Law enforcement by country

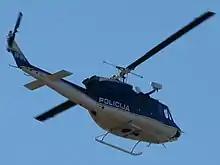
A police helicopter used by the Slovenian National Police.

There are also other smaller specialized police services, like the "Autoridade de Segurança Alimentar e Económica" (ASAE – Food and Economic Safety Authority), the "Polícia Marítima" (Maritime Police), the "Serviço de Estrangeiros e Fronteiras" (SEF – Foreign and Border Service) and the "polícias municipais" (municipal police).